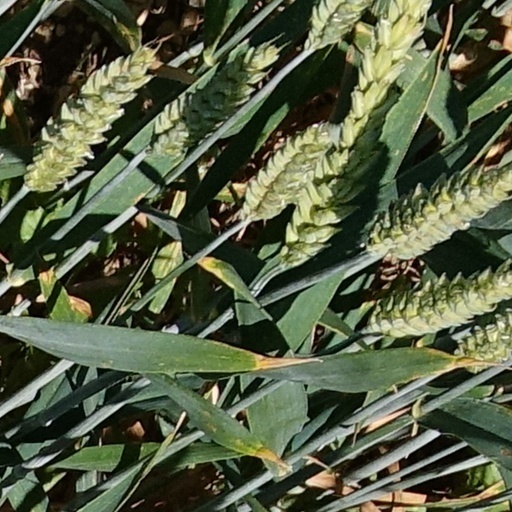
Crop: wheat